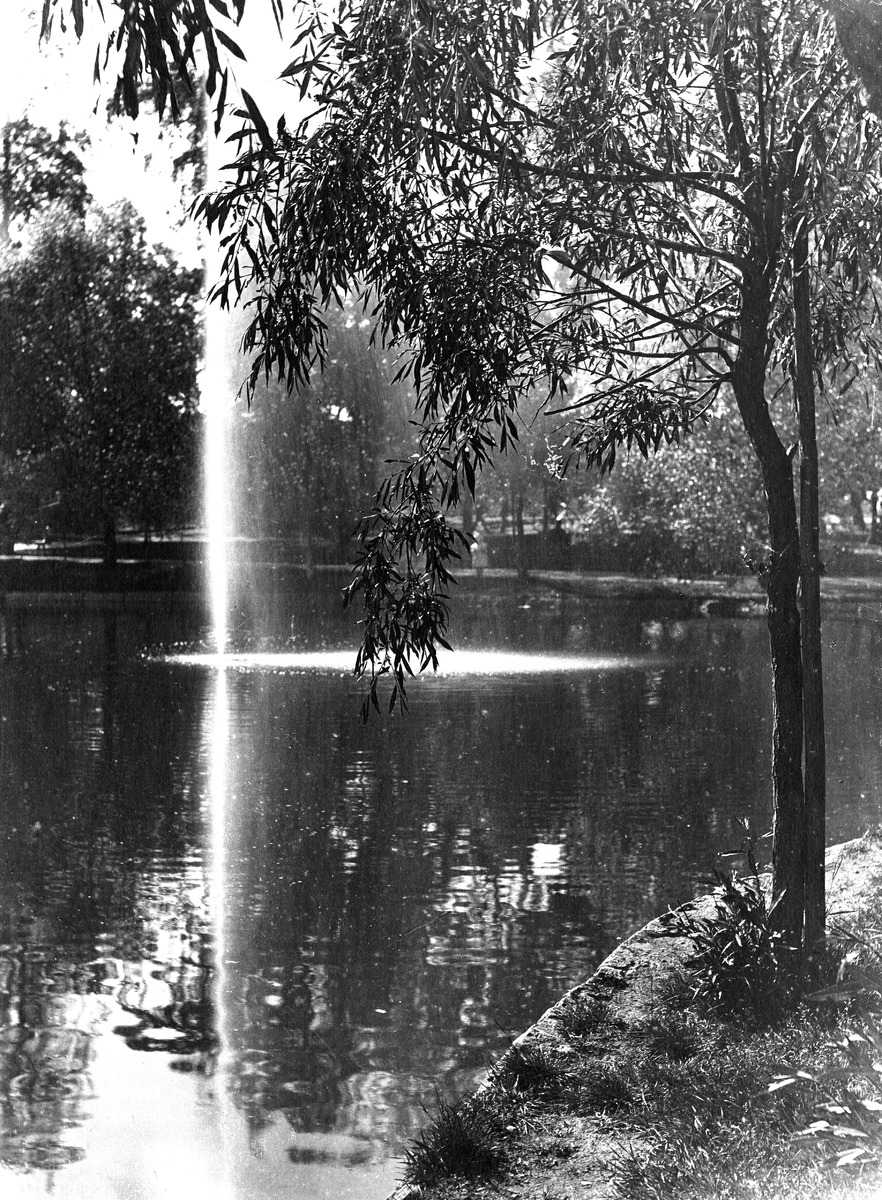
Kaisaniemi, Joutsenlampi
sisällön kuvaus: Kaisaniemi, Joutsenlampi. mustavalkoinen
Ajankohta: kuvausaika n 1915
Paikka: Suomi, Uusimaa, Helsinki, Kluuvi Helsinki, Kaisaniemi
Aiheet: puistot, vesistöt lammet, linnut sorsalinnut